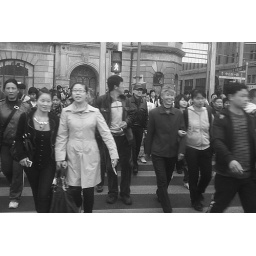
I was in the car and Interesting to see so many people walking like flood